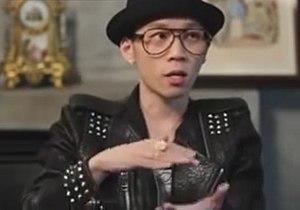
Lim Yoon-taek est un chanteur et leader sud-coréen du groupe Ulala Session né le 15 novembre 1980 et mort le 11 février 2013, des suites d'un cancer de l'estomac à l’hôpital Severance à Séoul. Il s'est marié pendant l'été 2012 et a une petite fille qui est née le 7 octobre 2012.